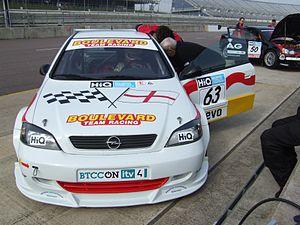
L'Opel Astra G est une automobile qui fut produite par Opel de 1998 à 2004. Il s'agit de la deuxième génération de l'Opel Astra depuis 1991.